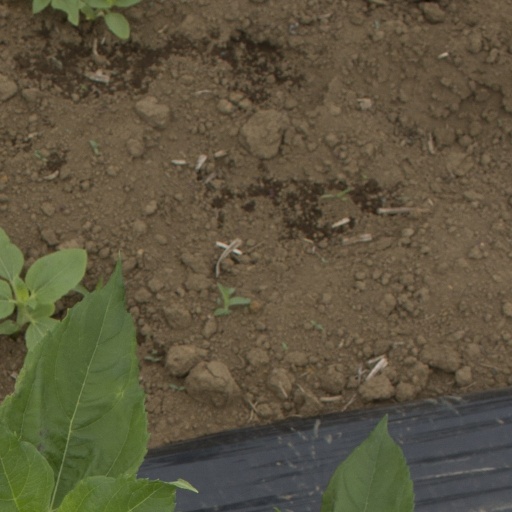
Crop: Jerusalem artichoke